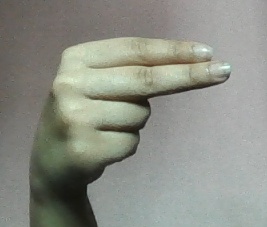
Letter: ain